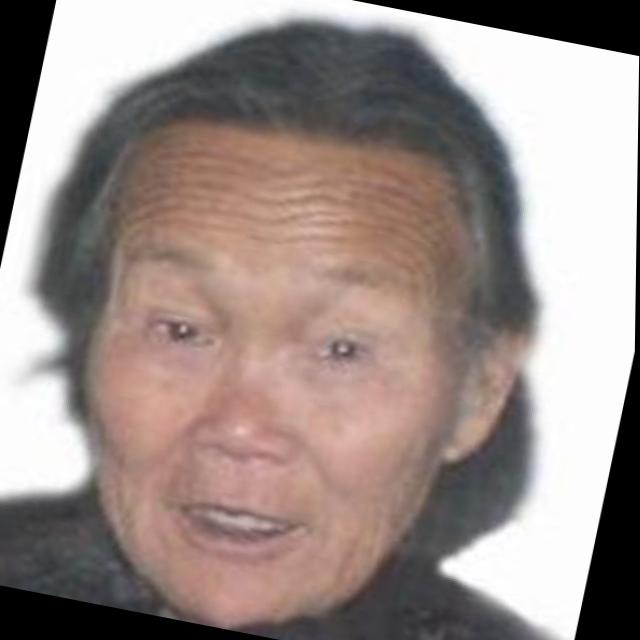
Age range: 65+